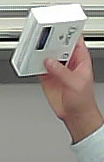
Product: dove_soap